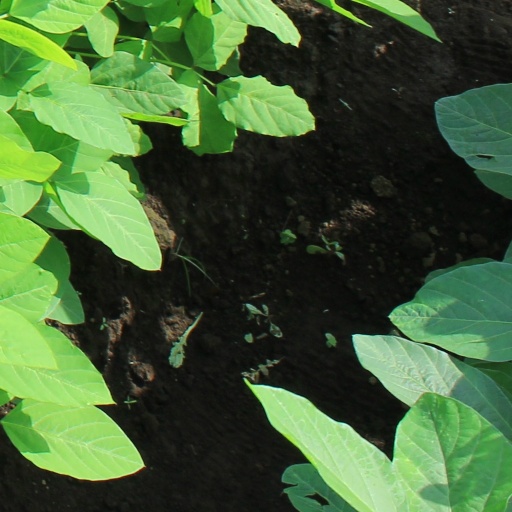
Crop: soybean